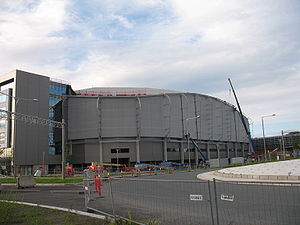
Eurovision Song Contest 2010 / Deltagere / Anden semifinale
Telenor Arena
"Eurovision Song Contest 2010 var det 55. Eurovision Song Contest. Det blev afholdt i Norge og fulgte Alexander Rybaks sejr i 2009 med ""Fairytale"". Det var tredje gang, Norge var vært for konkurrencen. Landet var også vært i 1986 og 1996. Semifinalerne fandt sted den 25. og 27. maj 2010 og finalen den 29. maj 2010. Årets tema var «Share the Moment».